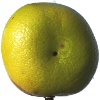
Label: Pomelo Sweetie 1